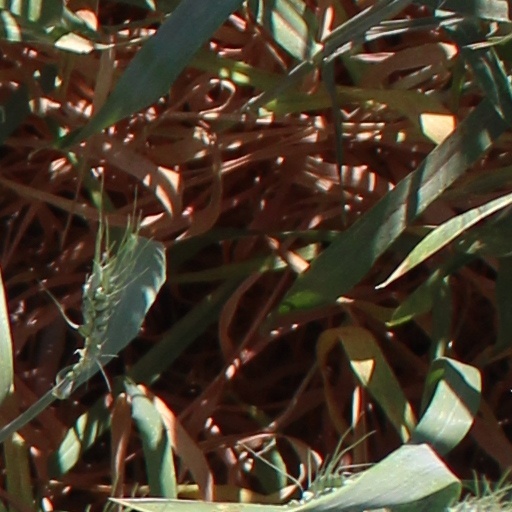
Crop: wheat